Islamic veiling practices by country

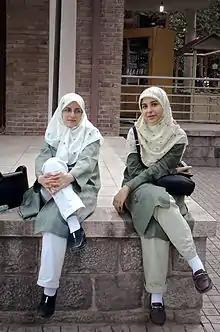
Two young women wearing hijabs in Tehran

In the 1920s, Queen Soraya Tarzi famously removed her veil in public as a part of her support for women's liberation, followed by other elite women, but the radical reform program was met with the deposition of king Amanullah Khan in 1929, and his successor reinstated the veil and gender seclusion and caused a backlash in women's rights.